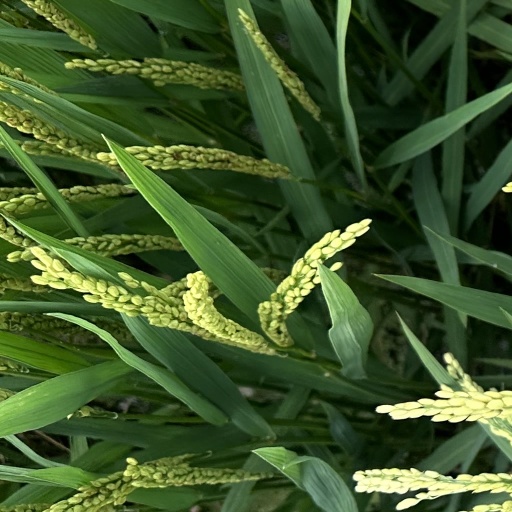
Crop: rice